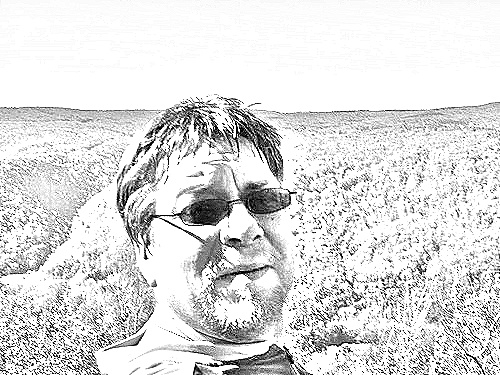
Portrait style: Sketch Portrait